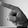
ASL letter: P